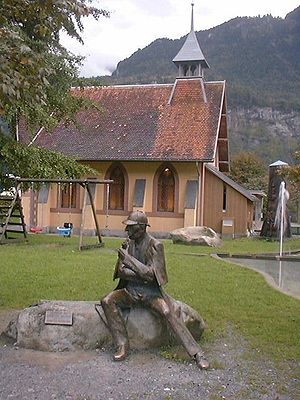
Meiringen
Statue af Sherlock Holmes foran 'Den Engelske Kirke' i Meiringen
Meiringen er en mindre by i kantonen Bern i det centrale Schweiz. Byen har 4.621 indbyggere. Meiringen gennemstrømmes af floden Aare på dens vej fra Grimselpasset og ned til Brienzer-søen.